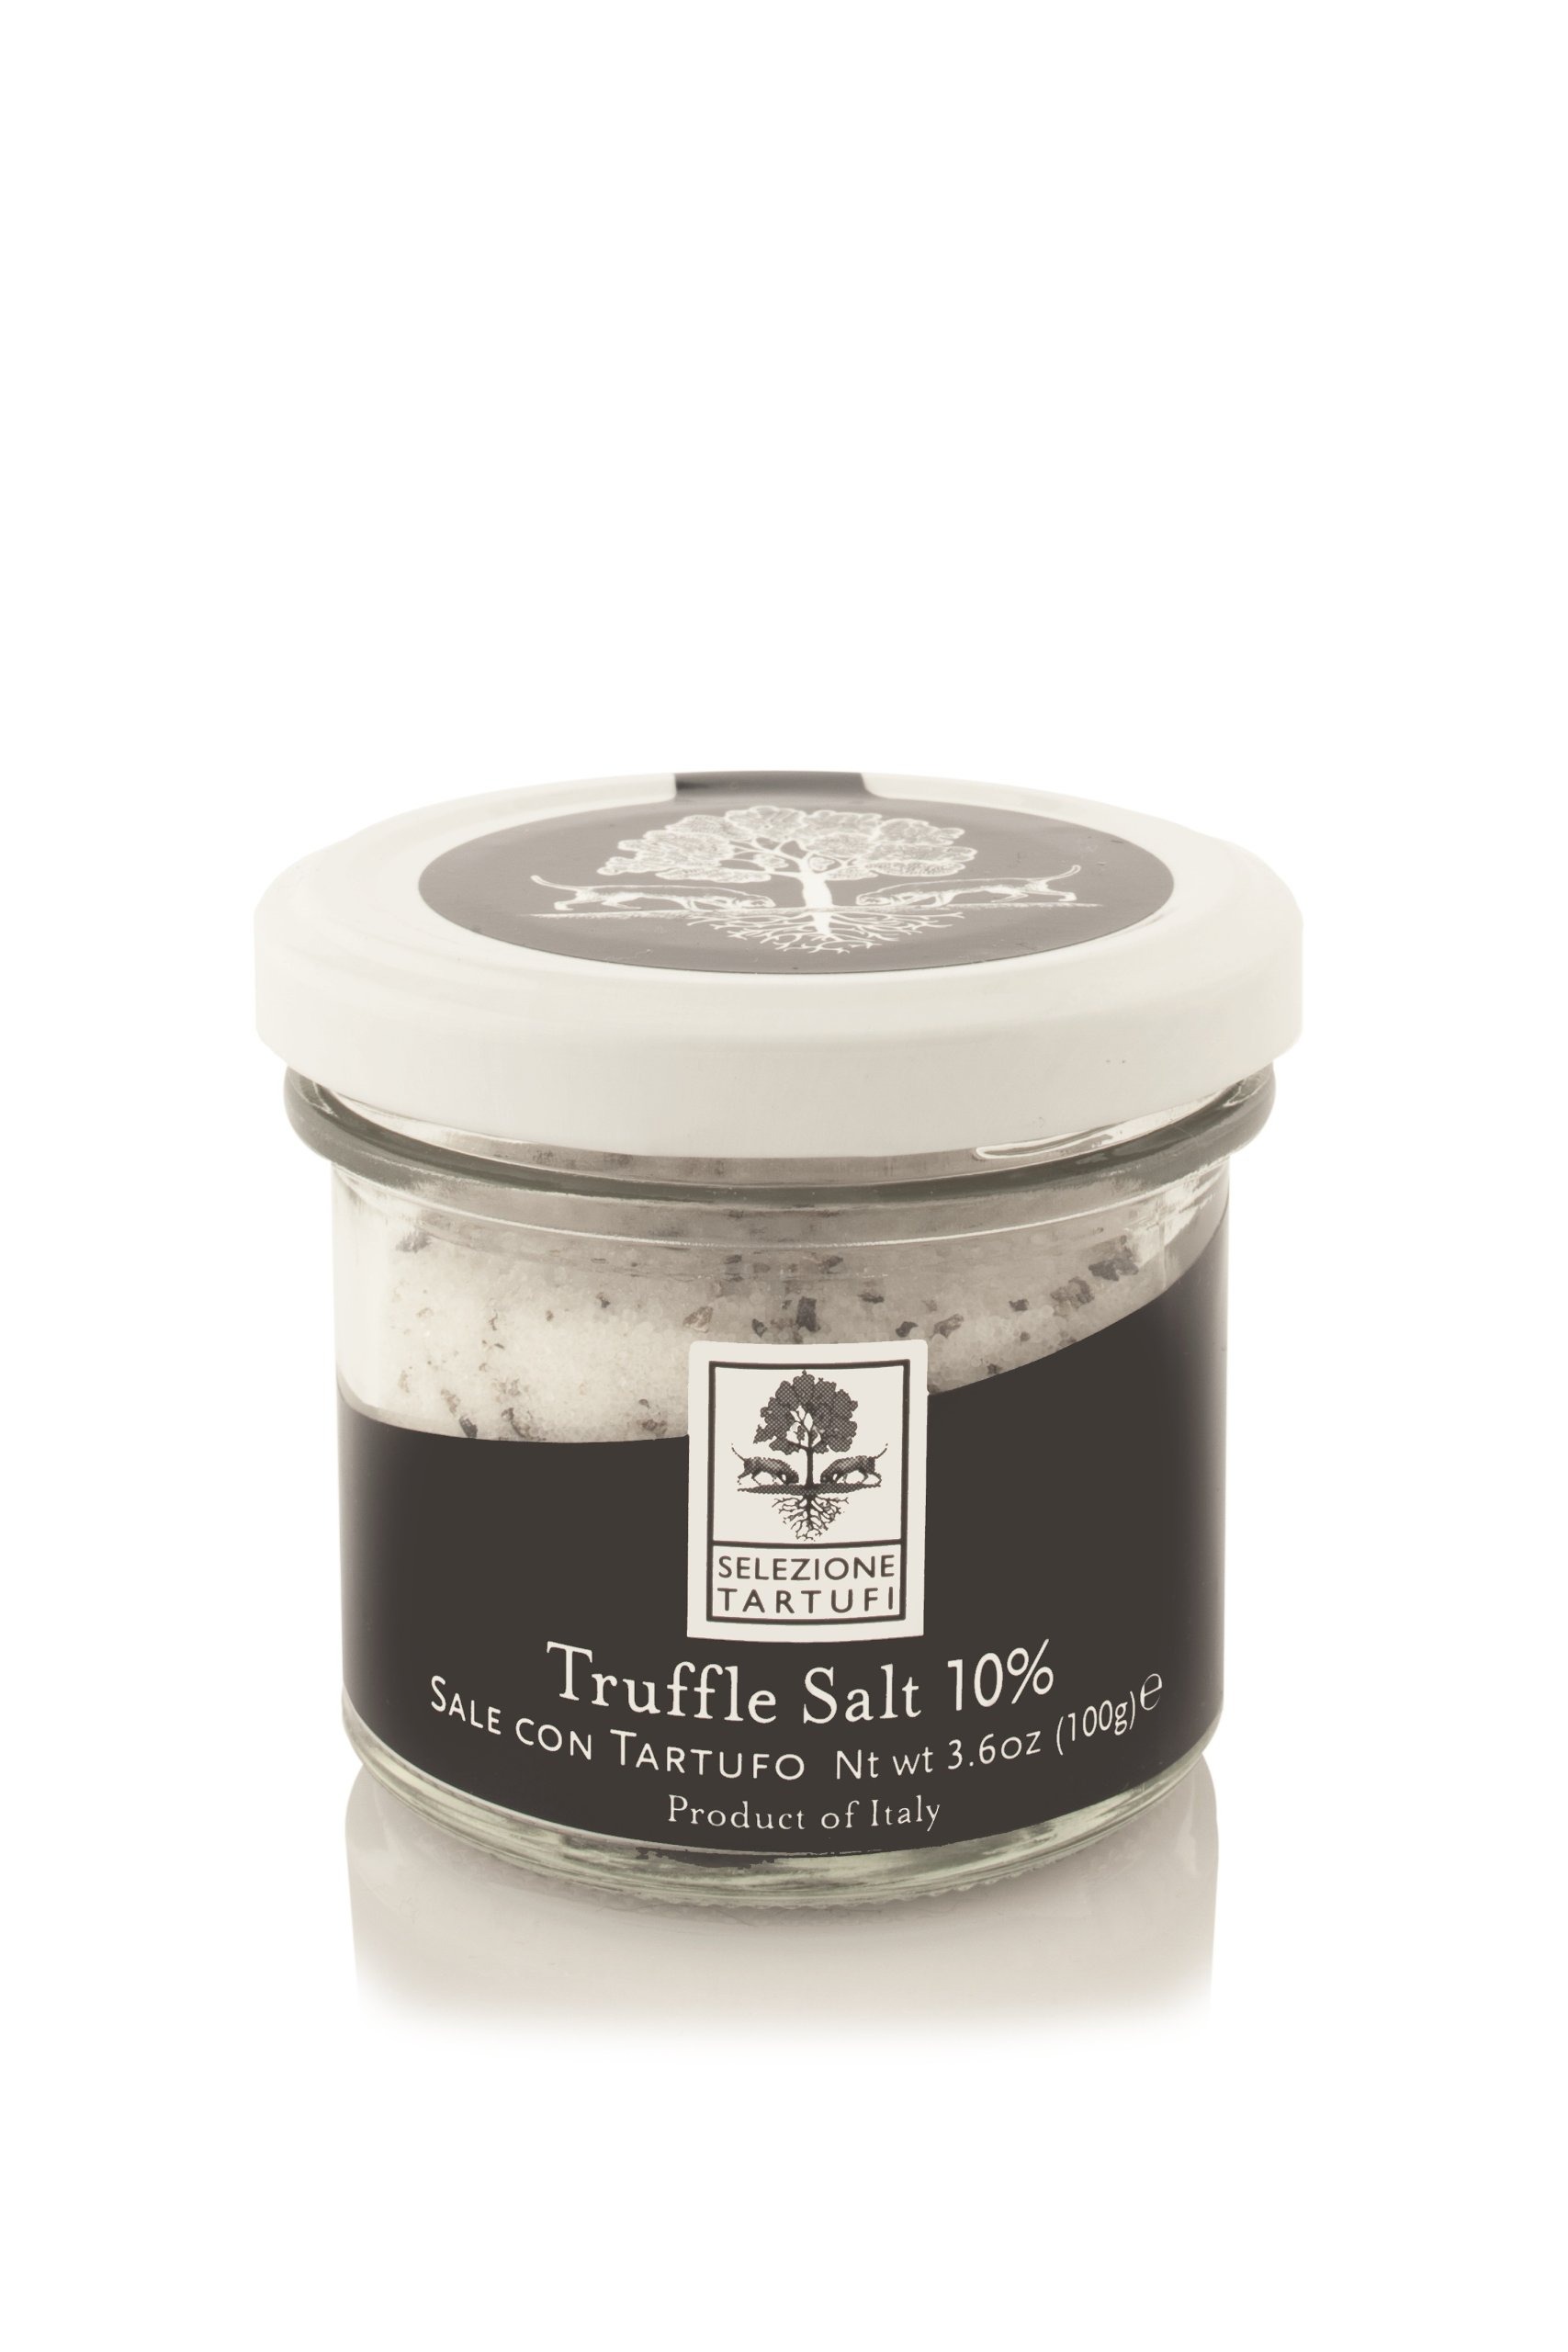
Item Name: Selezione Tartufi Black Truffle Sea Salt 10% - Truffle Salt for Finishing & Cooking (3.5 Ounces)
Bullet Point 1: Enhances Snacks & Dishes - Add black truffle sea salt to popcorn, pasta, meats, vegetables, & more!
Bullet Point 2: For Cooking & Finishing - Our truffle seasonings for cooking can also be used as a garnishing salt!
Bullet Point 3: Aromatic & Earthy Flavor - Taste & aroma like no other! Use truffle salt for an irresistible flavor.
Bullet Point 4: 10% Black Truffle - Easily upgrade dishes with a higher concentration of black truffle in sea salt!
Bullet Point 5: No Preservatives - Use gourmet salt with no hidden ingredients for an authentic Italian experience.
Value: 3.5
Unit: ounce

Price: 21.36